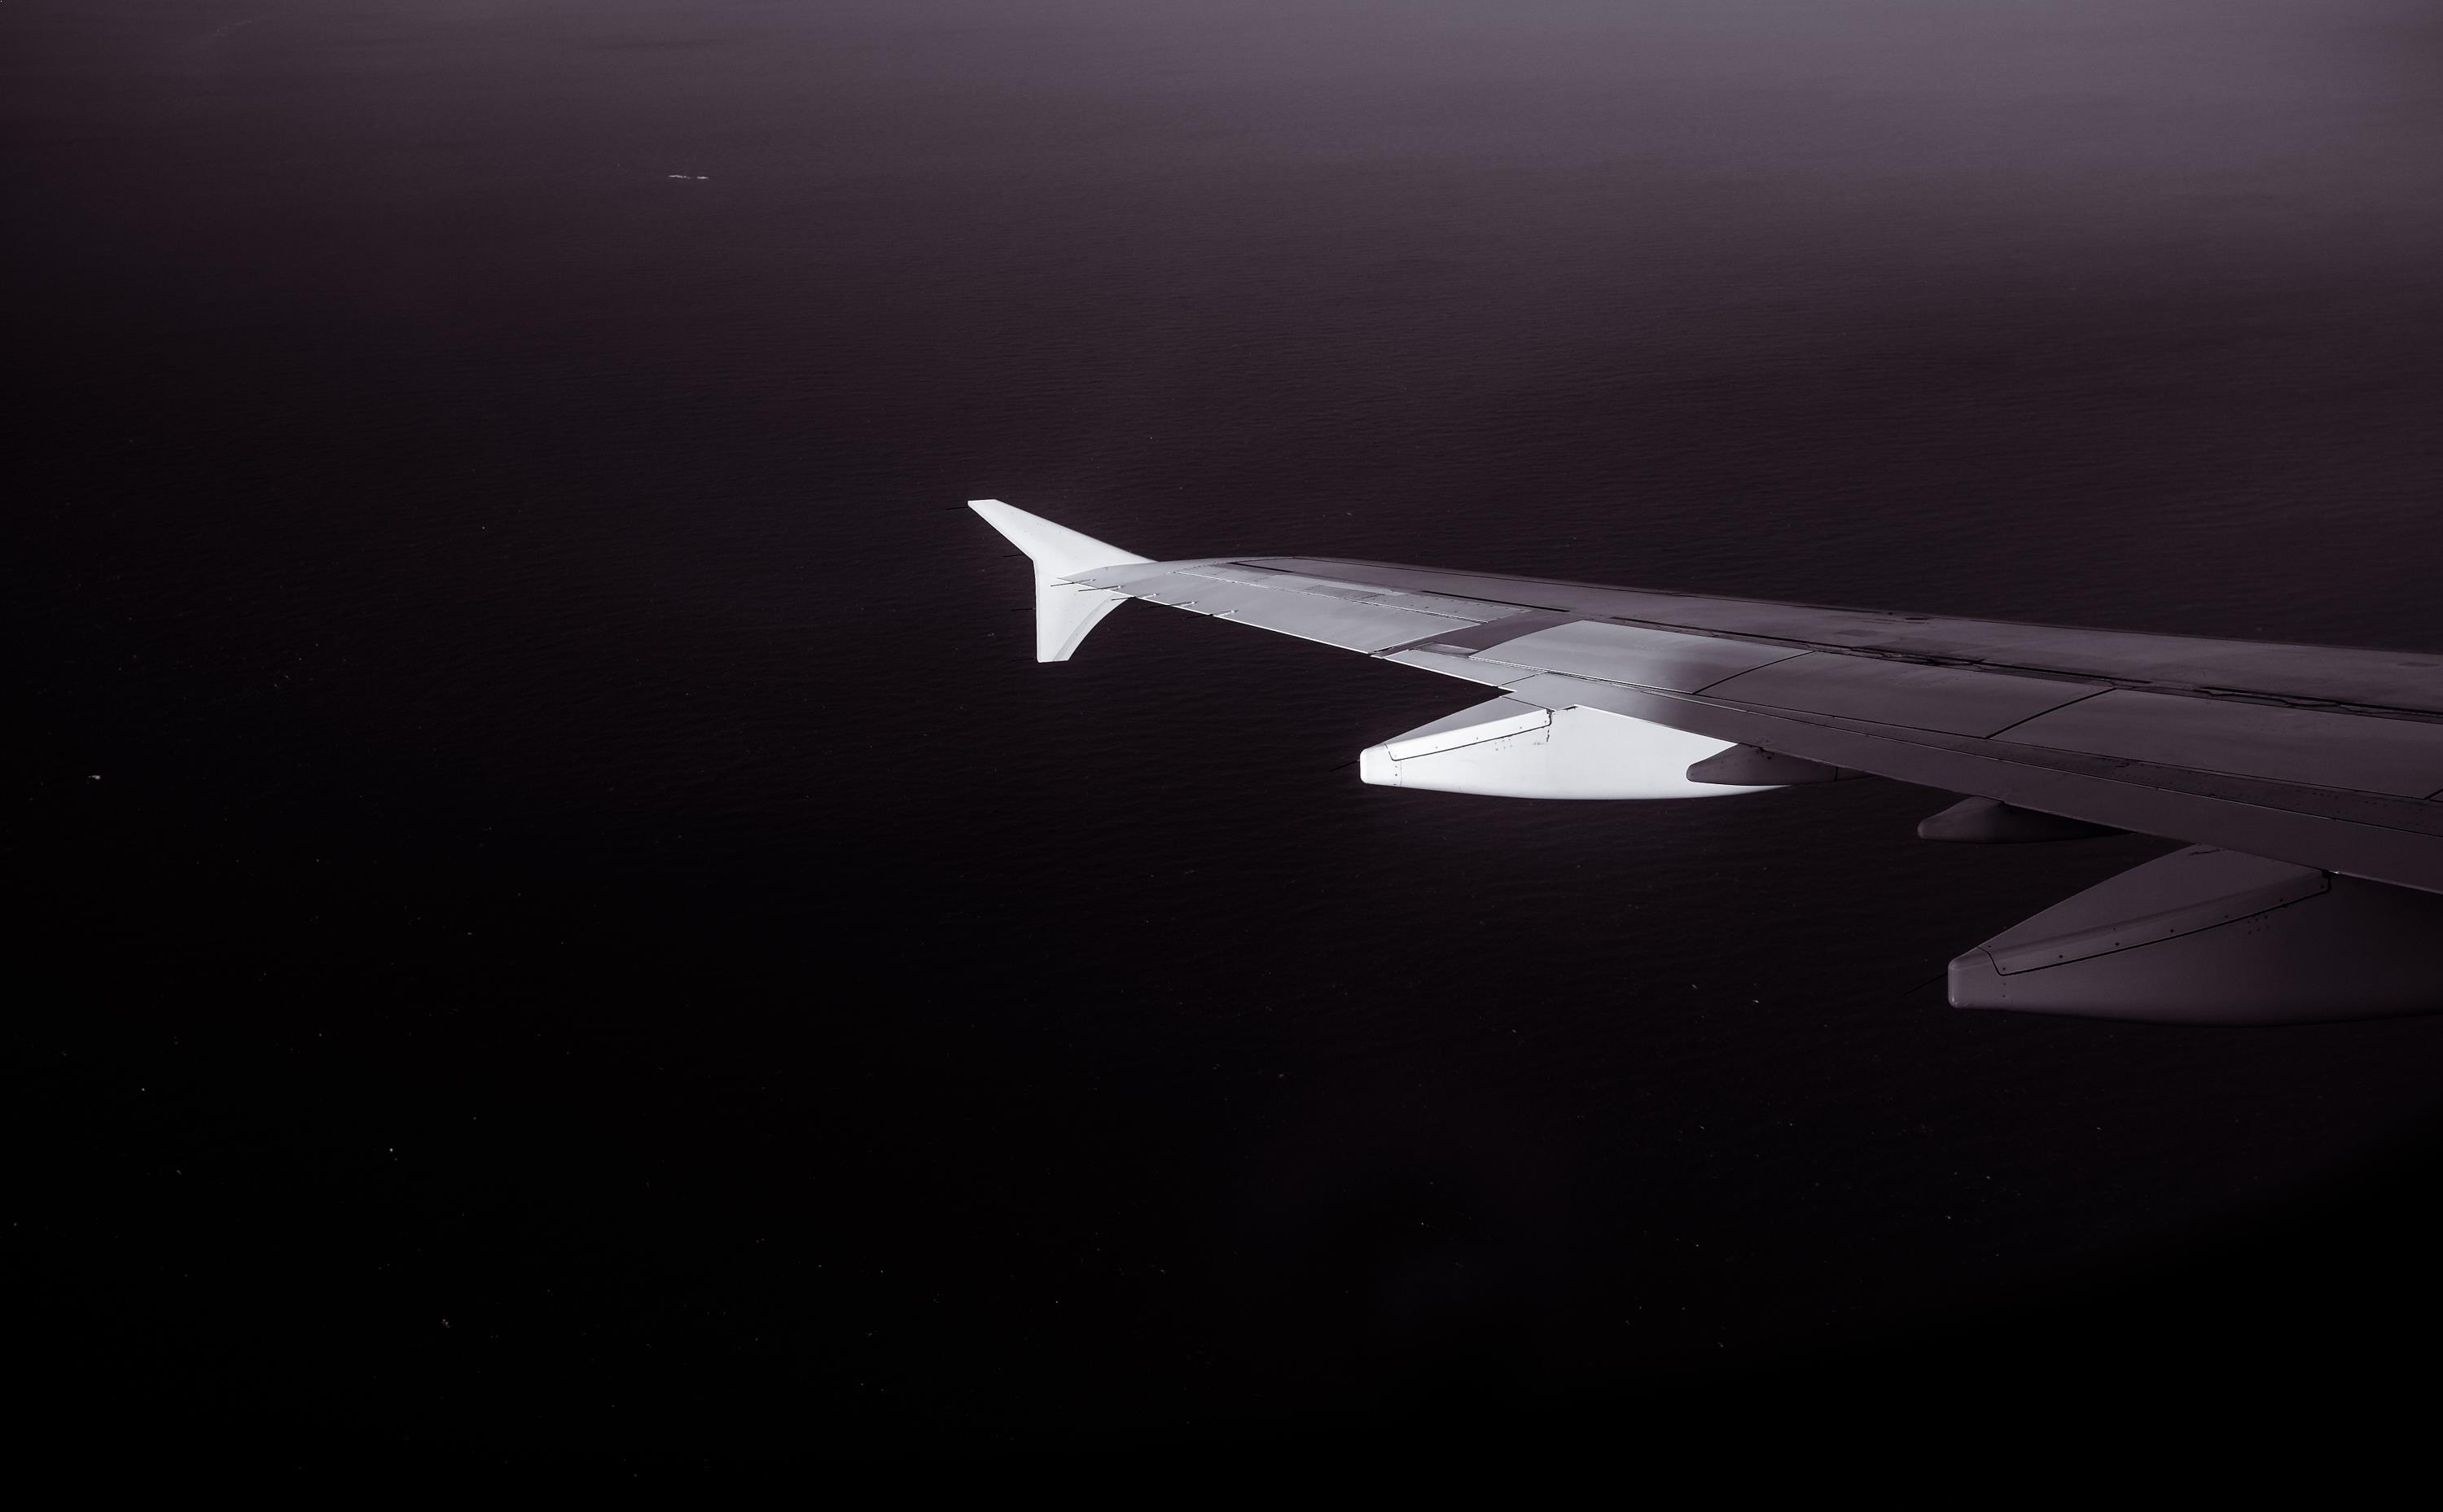
air travel, sky, airline, airplane, wing, atmosphere, flight, flap, airliner, aviation, aircraft, aerospace engineering, cloud, airbus, vehicle, night, darkness